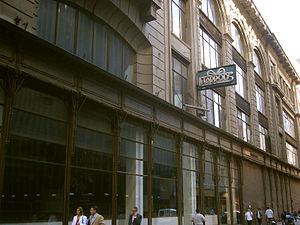
Harrods est un grand magasin de luxe, situé sur Brompton Road dans le quartier de Knightsbridge, à Londres. Harrods est une marque véhiculant une image de luxe que la reine d'Angleterre utilise, apposée sur des produits, et servant d'enseigne à des entreprises et des sites internet.